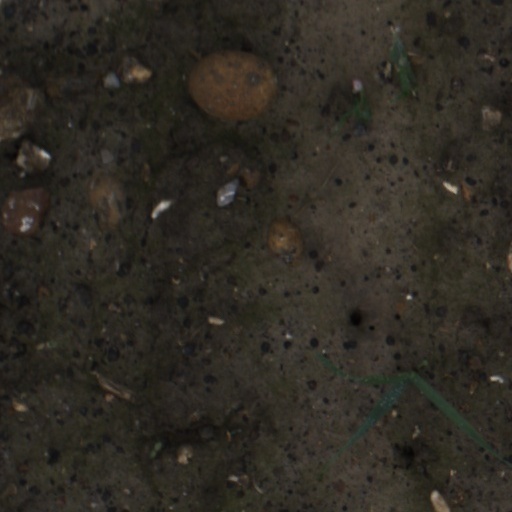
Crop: wheat